The Dragon's Net

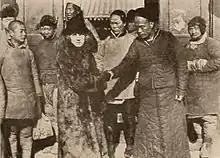
Walcamp meeting Chinese officials during production of the film

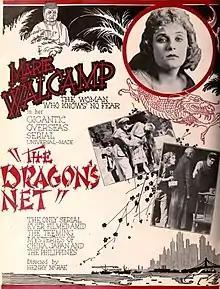
The Dragon's Net ad, 1920

The Dragon's Net is a 1920 action film serial directed by Henry MacRae. It was adapted from J. Allan Dunn's "The Petals of Lao-Tze," from the December 18, 1917 issue of "Adventure". Many scenes were shot in the Far East and Hawaii. The film is considered to be lost.